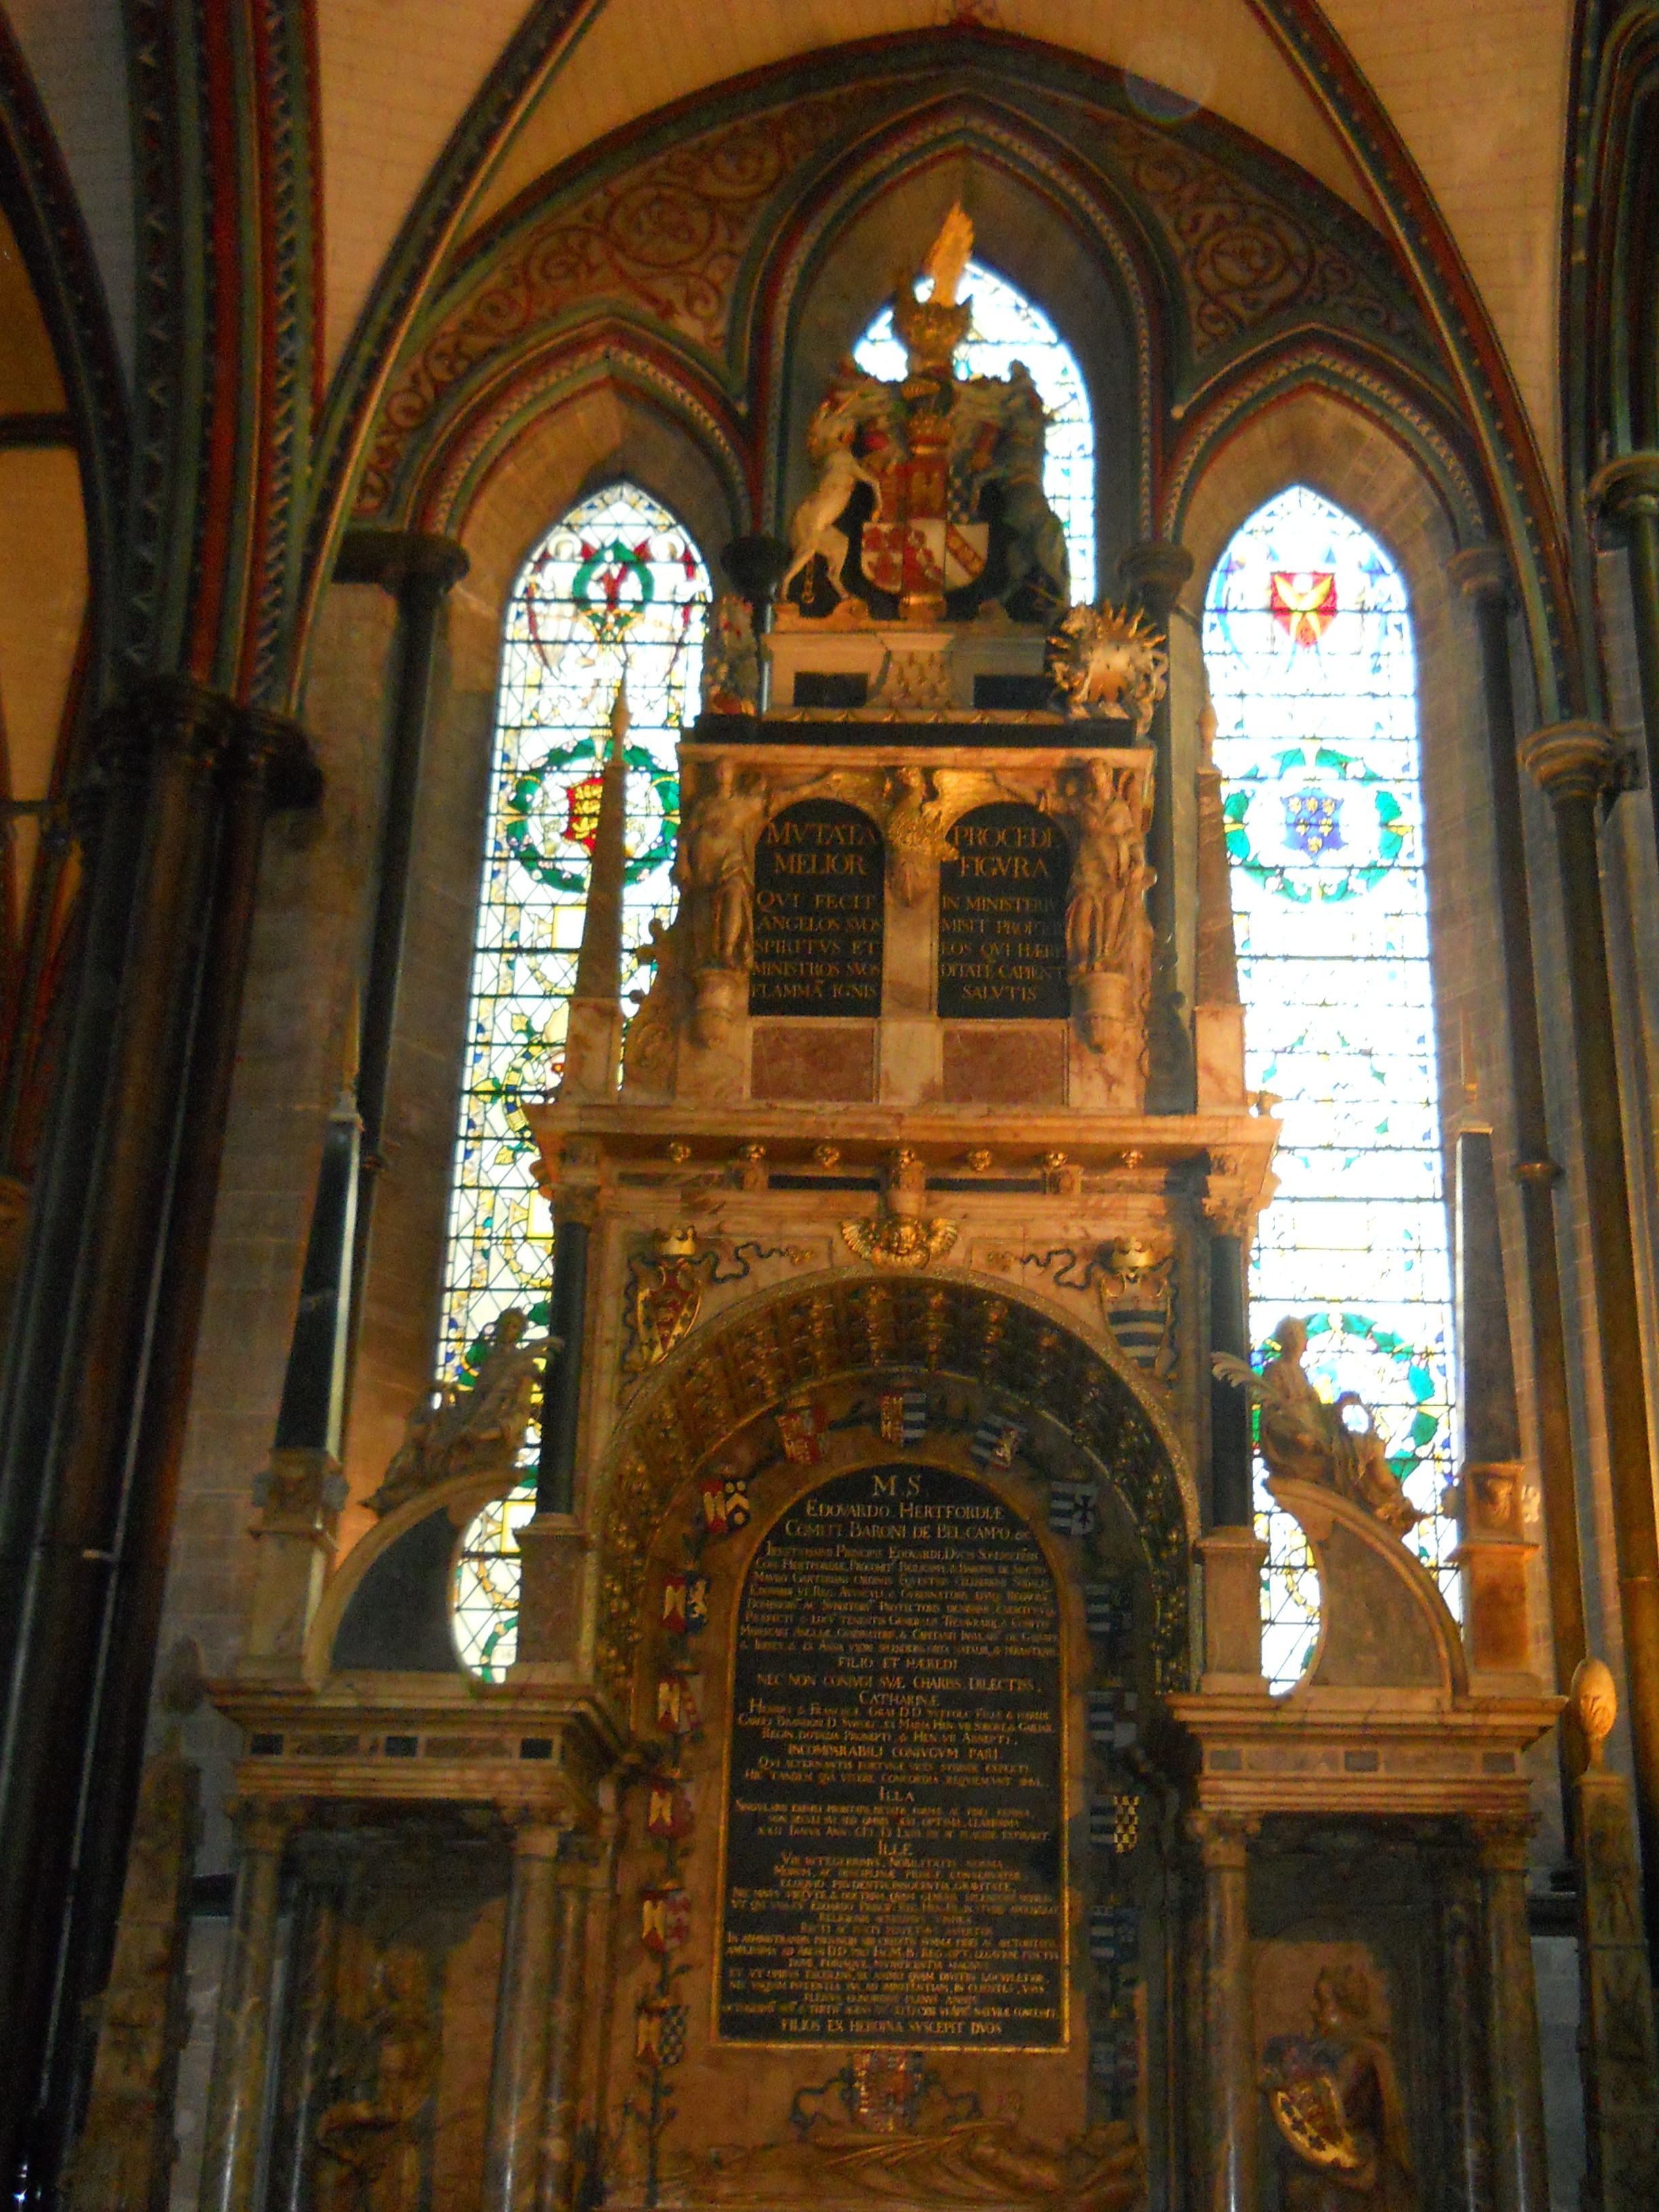
architecture, interior, window, building, religion, church, cathedral, chapel, place of worship, art, altar, jesus, synagogue, christianity, basilica, gothic architecture, pompous, byzantine architecture